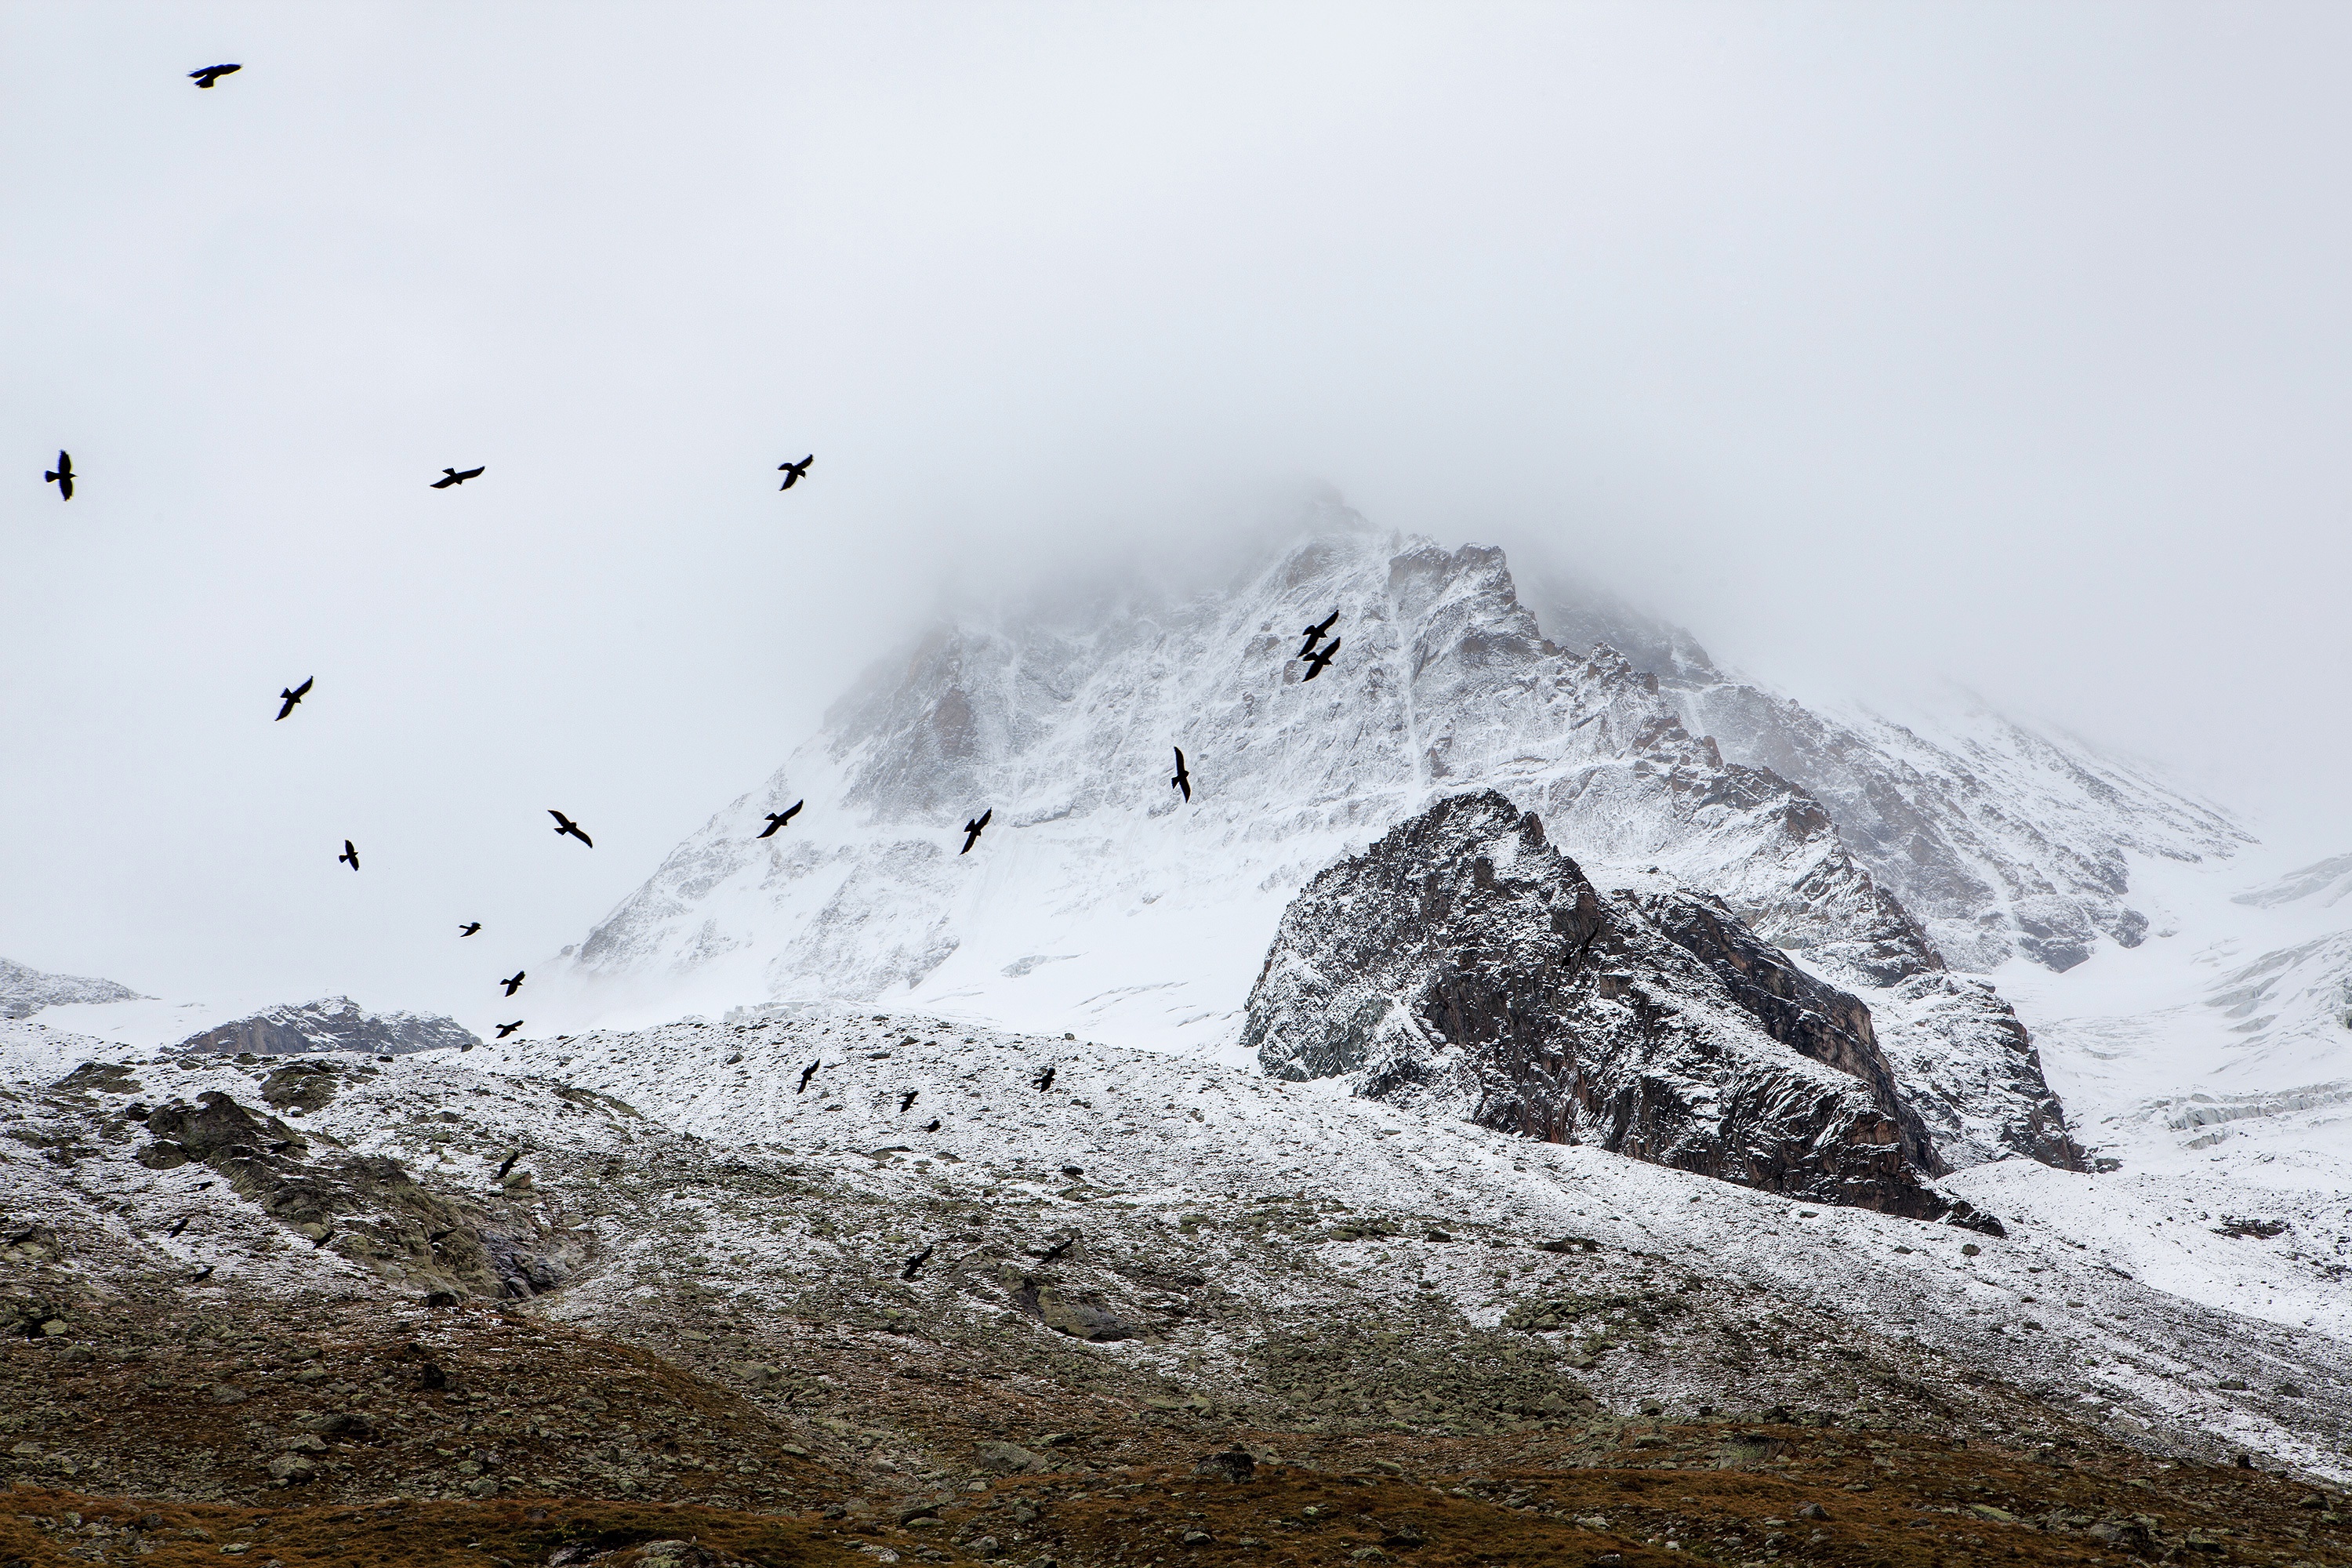
nature, mountain, snow, cold, winter, fog, mountain range, weather, ridge, summit, birds, mountains, landform, mountainous landforms, geological phenomenon